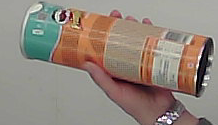
Product: pringles_paprika